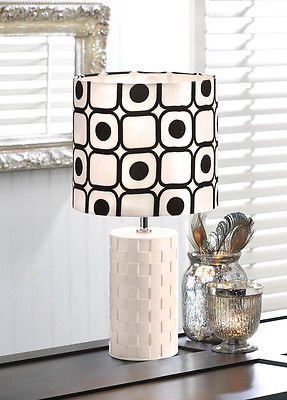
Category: lamp